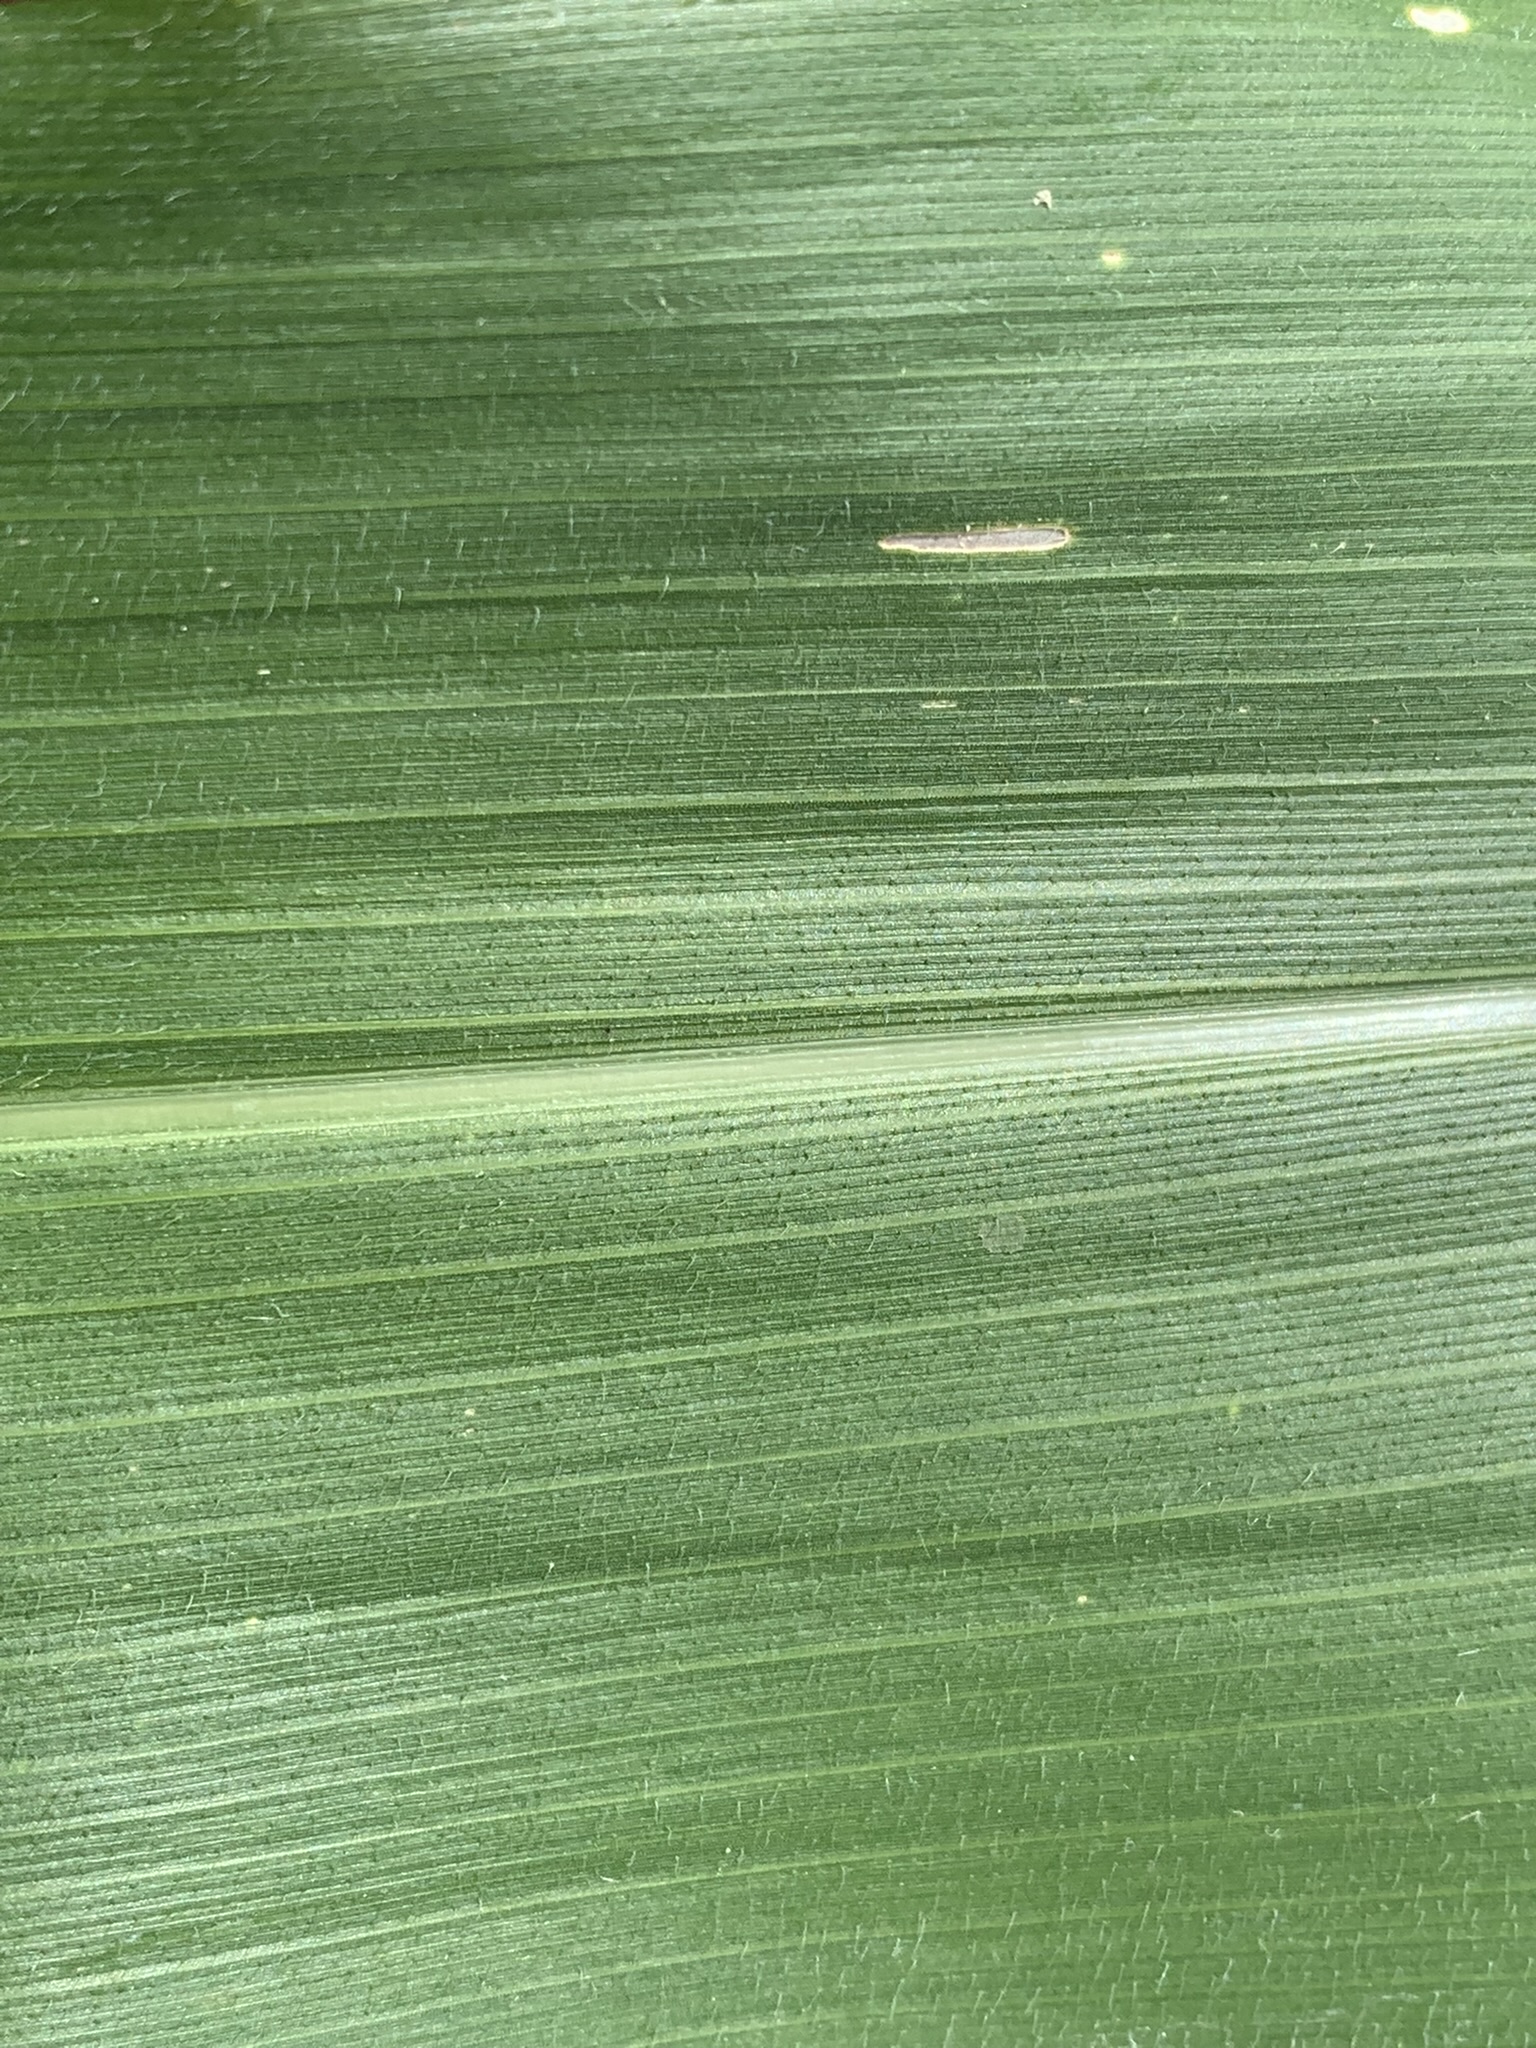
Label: Healthy